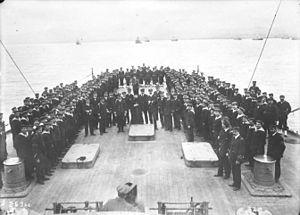
La marine de guerre hellénique est la force navale des forces armées grecques, fondée de facto en 1821 et officiellement en 1828, en tant que force officielle de l’État.